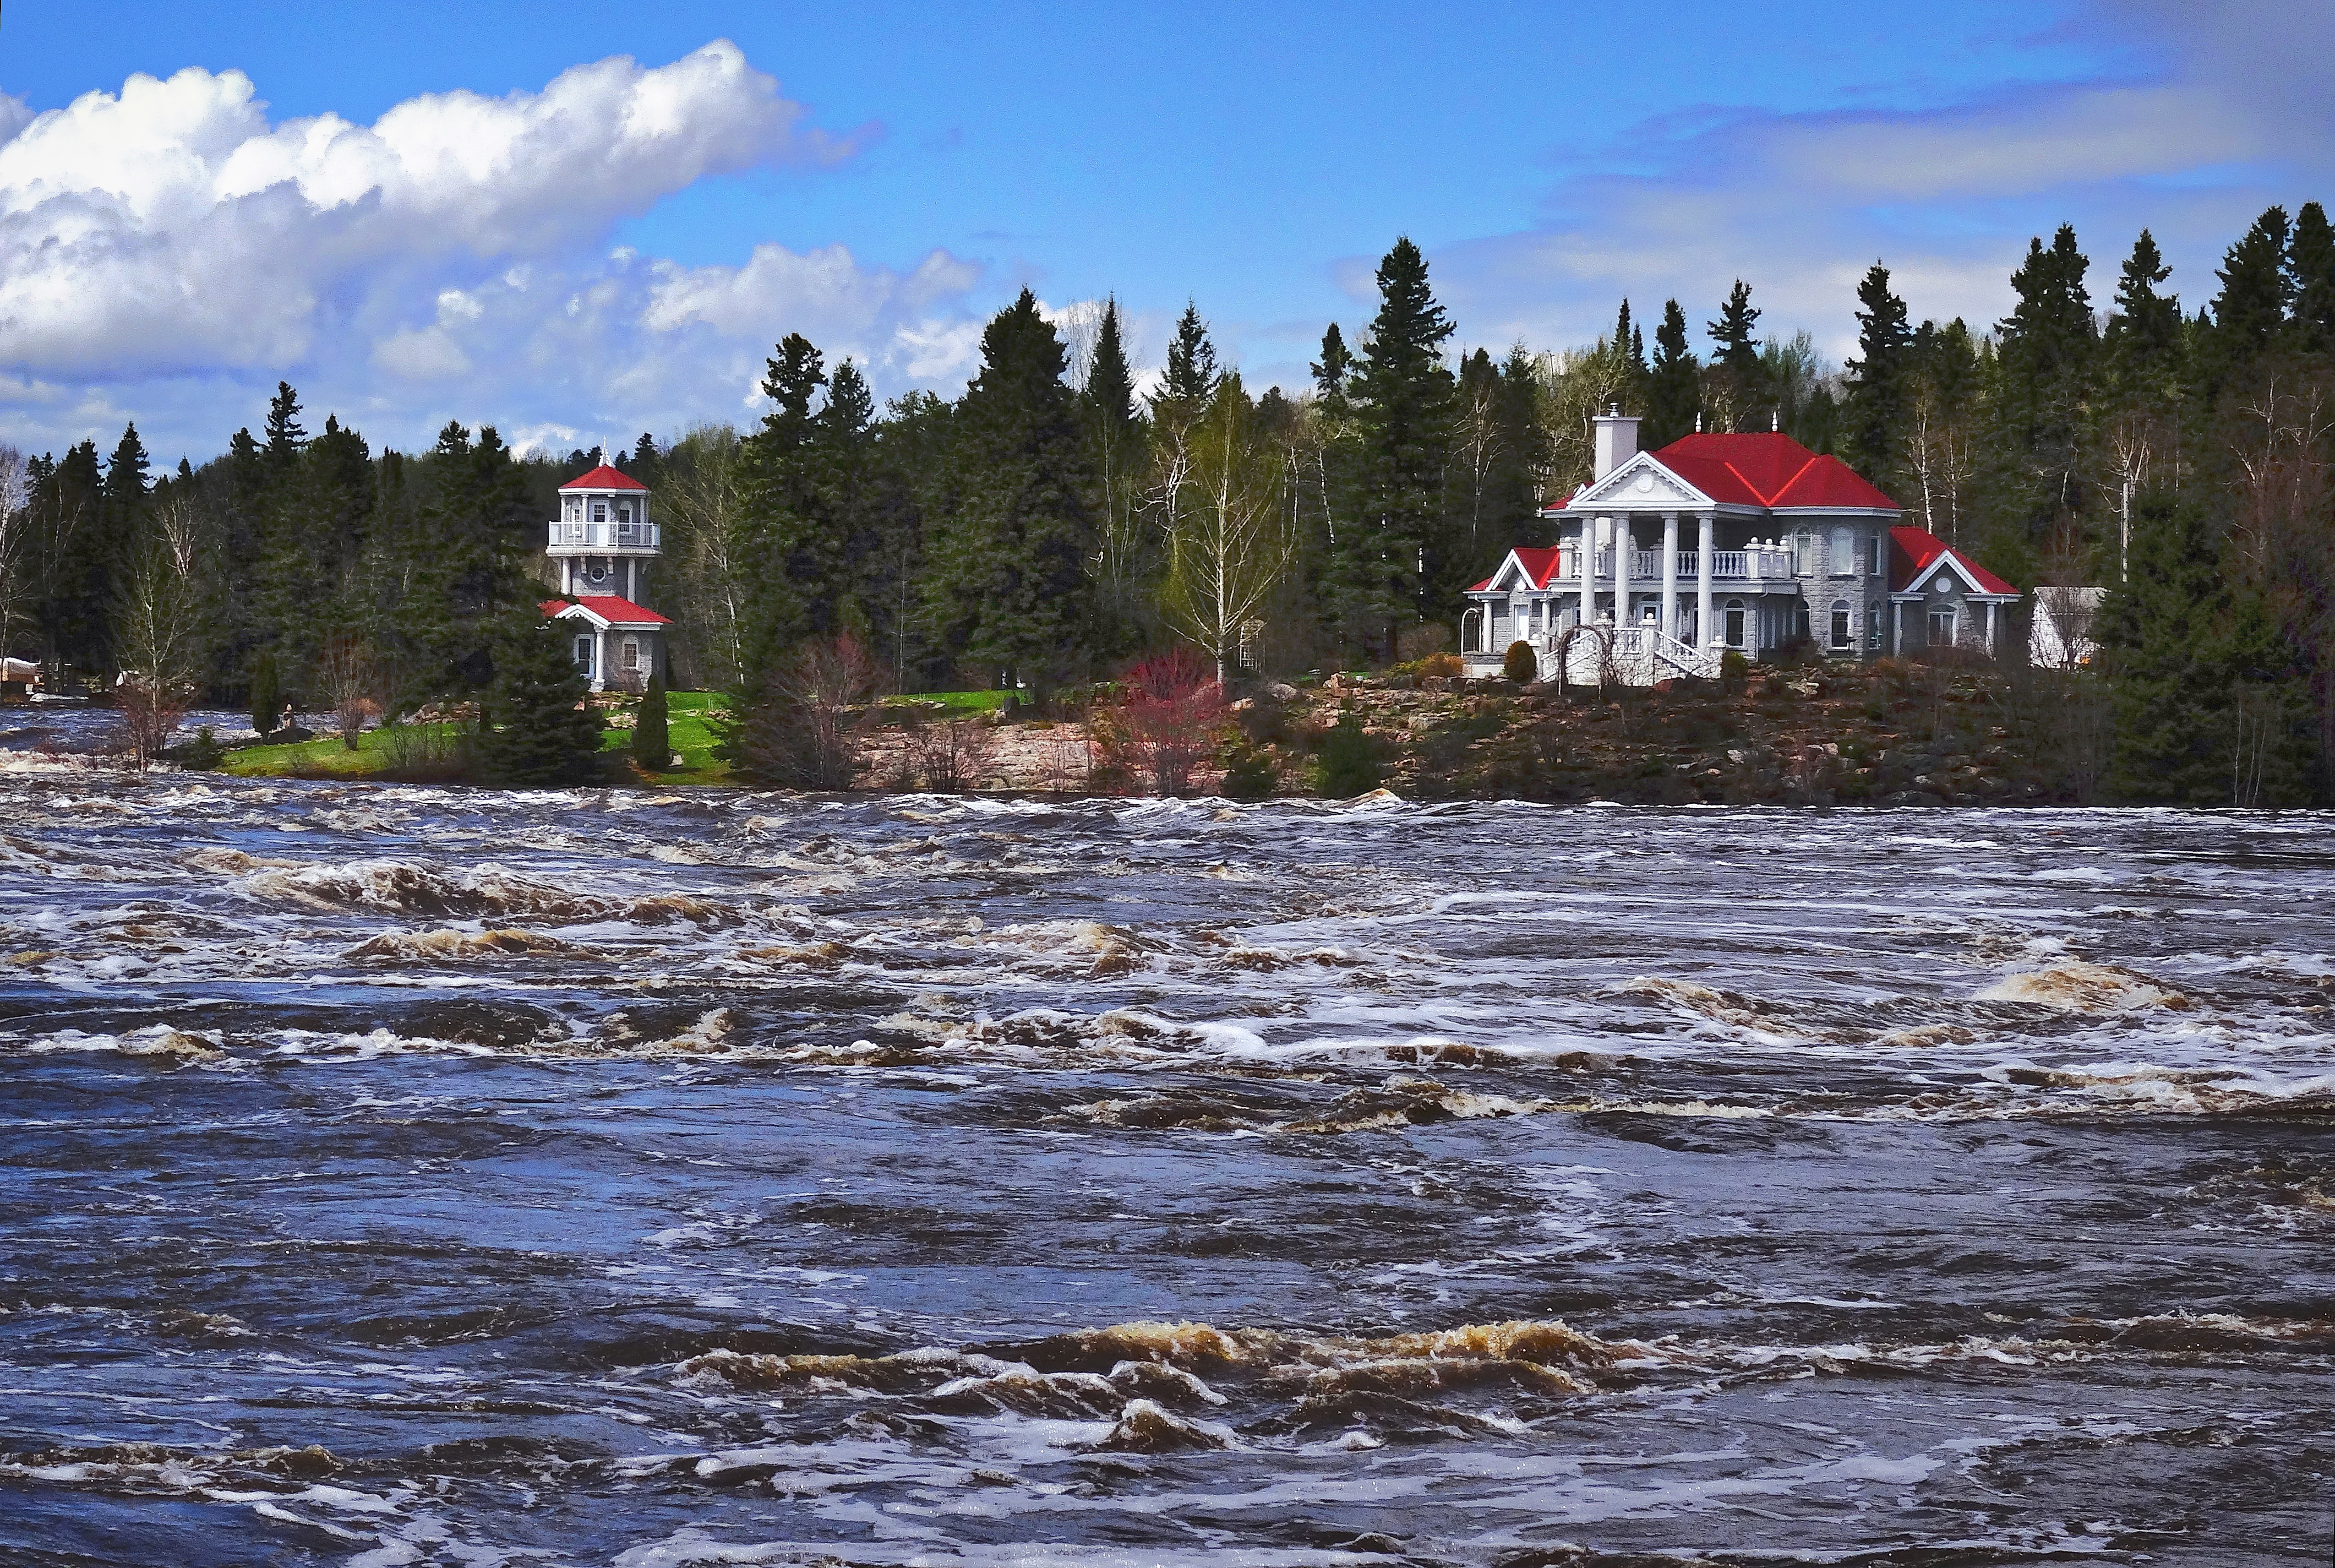
landscape, sea, coast, water, nature, mountain, house, shore, lake, river, summer, rapid, whirlpool, body of water, trees, boating, quebec, water courses, geological phenomenon